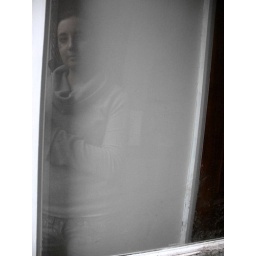
Reflected in the window in the kitchen door.